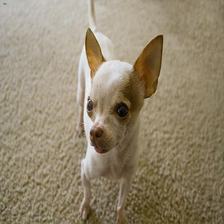
Species: dog
Breed: chihuahua